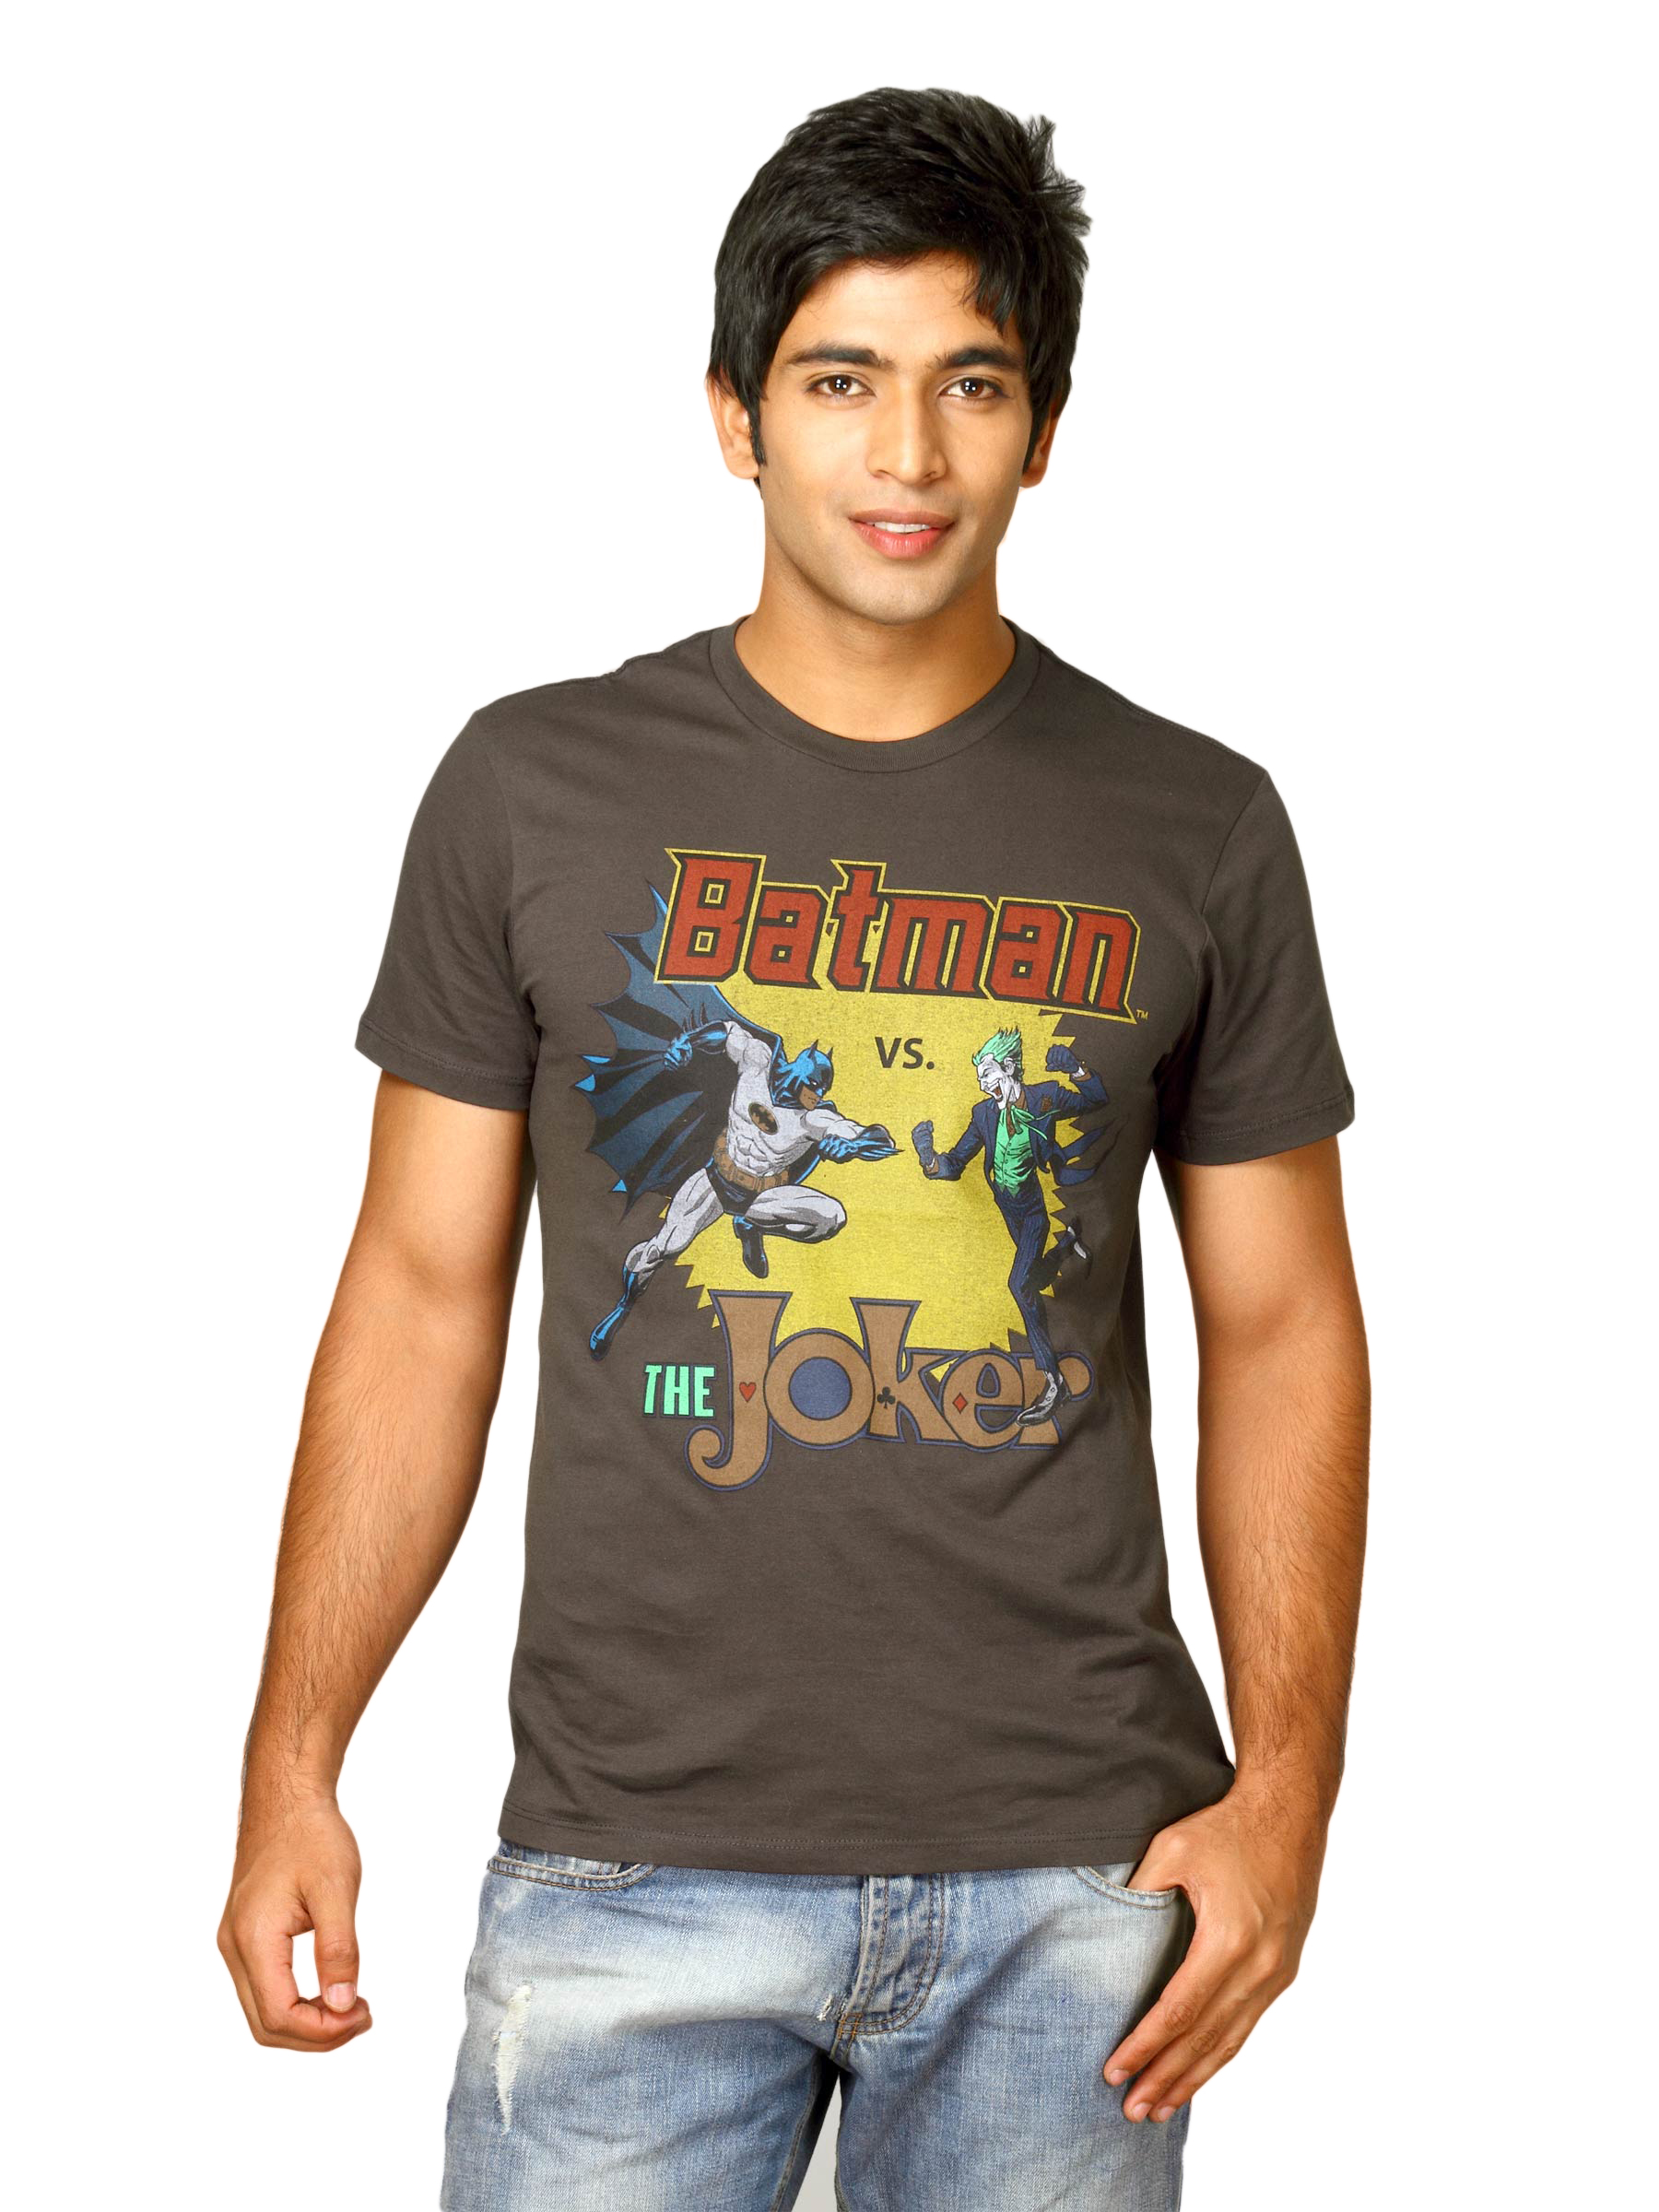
Batman Men's Batman & Joker Dark Grey T-shirt
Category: Apparel / Topwear / Tshirts
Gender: Men
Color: Grey
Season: Fall 2011
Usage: Casual